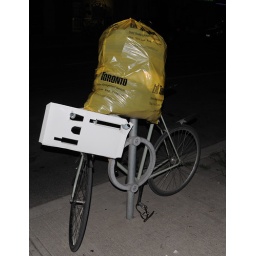
my poor bike was vandalized by some nogoodniks. The garbage bag was full of barber hair... FOUL!